Verla De Peiza

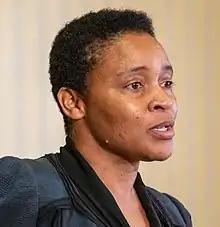
De Peiza in 2020

Verla A. De Peiza (born 7 October 1971) is a Barbadian politician and lawyer. She was the leader of the Democratic Labour Party (DLP) from 12 August 2018 to 21 January 2022, and was the first woman to hold this position. She also previously served as a Senator for the DLP from 2010 to 2018.